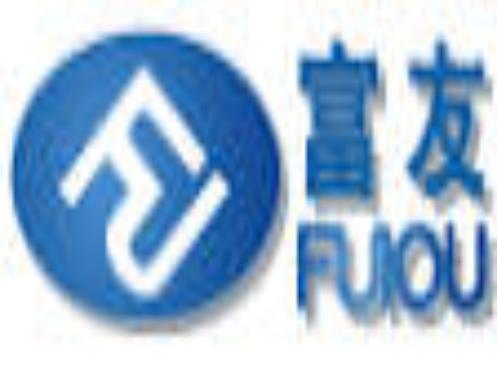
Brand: fuyou
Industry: Electronic